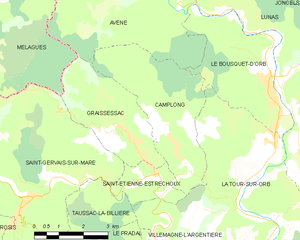
Carte de la commune française de code INSEE 34049 - Camplong (Hérault)
Camplong est une commune française située dans le département de l'Hérault, en région Occitanie.